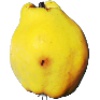
Label: quince